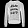
Label: Pullover